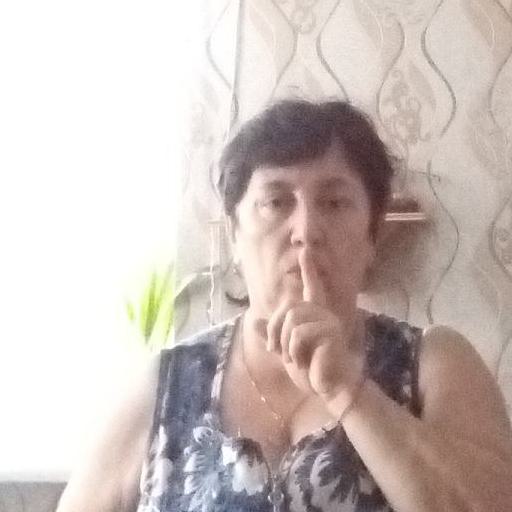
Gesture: mute